Jam sandwich (police car)

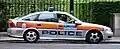
Metropolitan Police Vauxhall Vectra with "jam sandwich" stripe, silver base paint and large 'POLICE' lettering

The term "jam sandwich" came into common use in the 1970s, as police cars changed from block colour schemes such as the blue and white "panda car" to broad fluorescent sidestriped liveries on white or grey base paint. A thin amber sidestripe, fitted using fluorescent tape and vinyl sheeting, was first applied to vehicles of the East Sussex Constabulary in 1965, introduced on the recommendation of Chief Constable George Terry. Some forces, such as the Hertfordshire Constabulary, would later introduce a blue border around the sidestripe. This livery scheme was seen as reminiscent of jam sandwiched between two slices of white bread, hence the name. The slang was popularised on TV shows such as "The Bill", "The Sweeney" and "Minder"; as well as spreading through the use of CB radio.